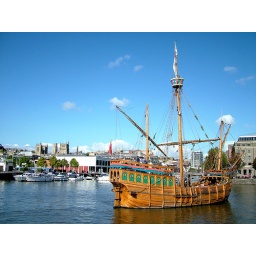
This ship comes past my house a couple of times per day in the Summer; his name is Matthew.